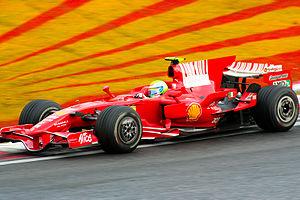
La saison 2008 de Formule 1, 59ᵉ édition du championnat du monde des pilotes, se déroule en 18 manches entre le 16 mars et le 2 novembre 2008. Le Britannique Lewis Hamilton remporte le championnat des pilotes et la Scuderia Ferrari le championnat des constructeurs.
Le Grand Prix du Brésil 2008, disputé sur le circuit d'Interlagos le 2 novembre 2008, est la 803ᵉ course du championnat du monde de Formule 1 courue depuis 1950 et la dix-huitième et dernière manche du championnat 2008. Il donne lieu au plus serré des dénouements pour le titre mondial des pilotes. Au départ de la course, Lewis Hamilton est tête du championnat avec sept point d'avance sur son dernier rival, Felipe Massa, pilote de la Ferrari F2008, qui doit obligatoirement l'emporter pour être sacré alors que le jeune britannique n'a besoin que d'une cinquième place. Si Massa s'impose, sous la pluie et devant son public, le suspense dure jusqu'au dernier virage. L'ensemble de l'équipe Ferrari croit à son sacre, l'espace de quelques secondes ; en effet, au moment où le Brésilien franchit la ligne d'arrivée, Hamilton est en sixième position. Dans la montée vers la ligne droite des stands, il prend le meilleur sur Timo Glock et récupère la cinquième place qui lui permet d'enlever le titre avec un point d'avance et de devenir, à 23 ans, 9 mois et 26 jours, le plus jeune champion du monde de l'histoire de la Formule 1.